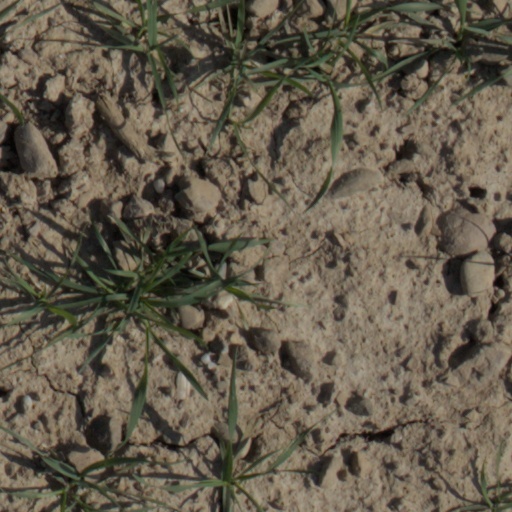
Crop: wheat